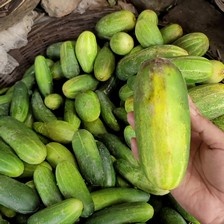
Label: cucumber